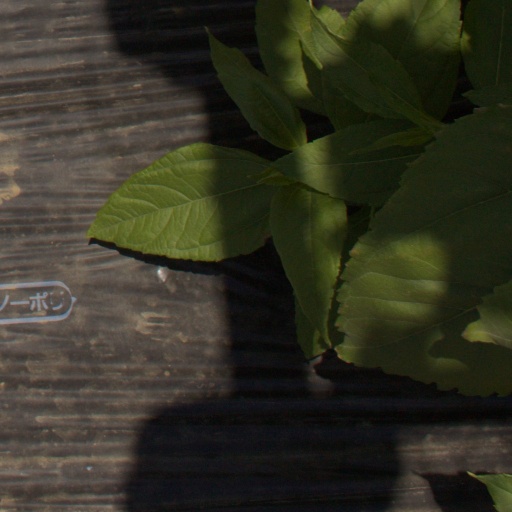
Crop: Jerusalem artichoke